Kit house

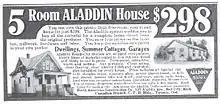
1915 magazine ad

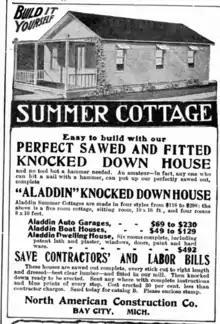
Advertisement for knocked down kits for summer cottages, in "Popular Mechanics", May 1908. These were lightly constructed dwellings, not meant to be lived in year-round.

Kit houses were promoted through catalogs available at lumber yards and hardware stores, through the mail-order catalogs published by large retailers like Sears and Wards, and through advertisements in popular magazines and newspapers in those cities where kit home manufacturers had local sales offices. Dale Wolicki lists "Saturday Evening Post", "National Geographic", and "Good Housekeeping" as examples of nationwide magazines where Gordon-VanTine advertised. Prospective customers could arrange to inspect kit houses in their vicinity or visit a company's factory to tour model homes.